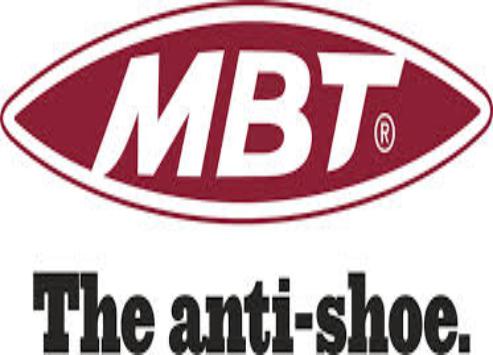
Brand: MBT
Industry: Clothes